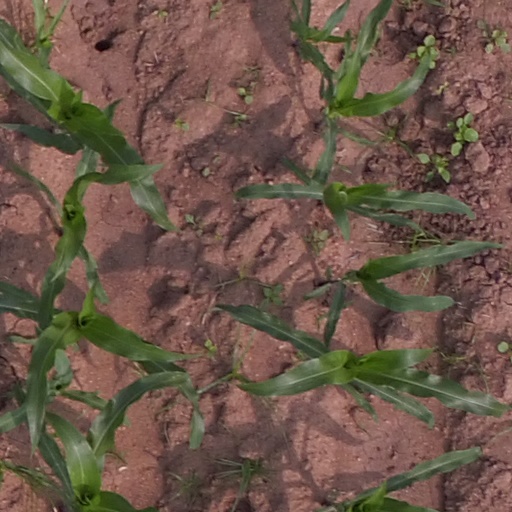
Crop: maize; corn